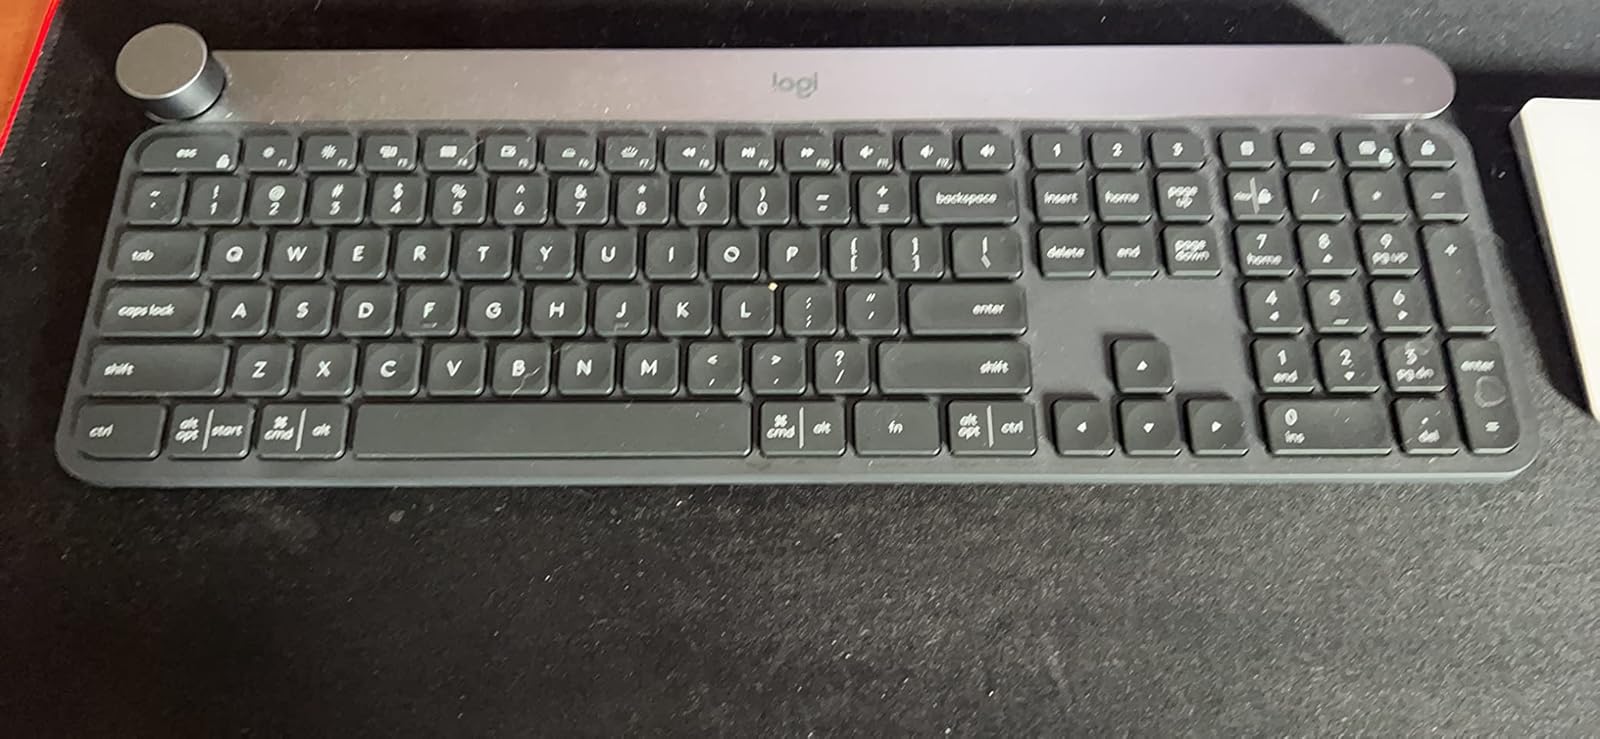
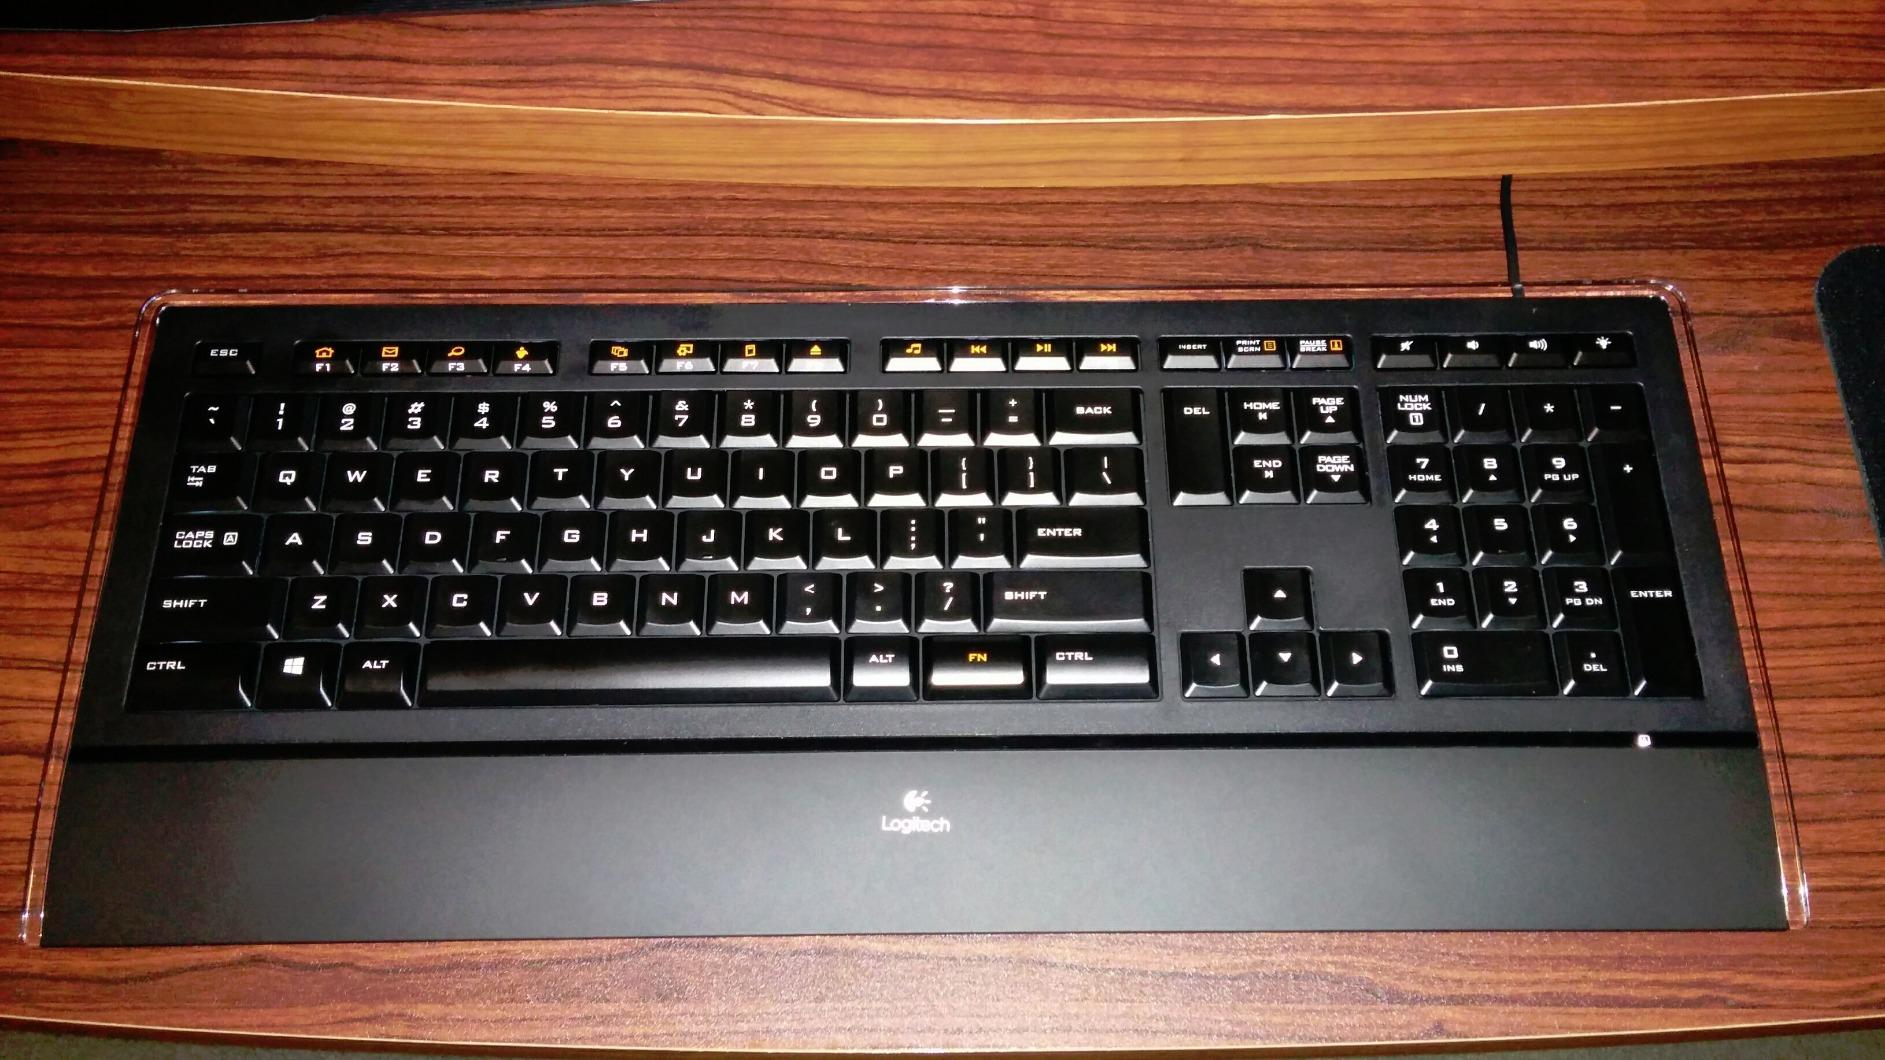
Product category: keyboard
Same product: no